List of United States Supreme Court cases, volume 275

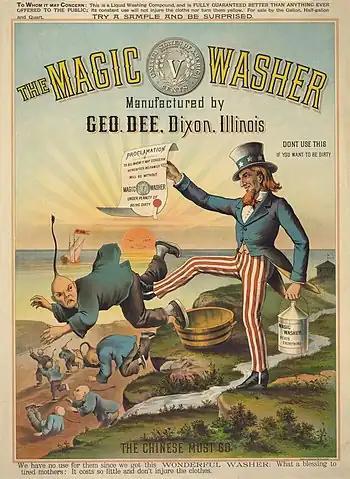
An 1886 advertisement for "Magic Washer" detergent: "The Chinese Must Go"

In "Lum v. Rice", 275 U.S. 78 (1927), the Supreme Court upheld blatant "de jure" discrimination against Asian-Americans, holding that the exclusion on account of race of a child of Chinese ancestry from a public school did not violate the Fourteenth Amendment to the United States Constitution. The decision effectively approved the exclusion of "any" minority children from schools reserved for whites. Earl Brewer, a former governor of Mississippi, represented the Lums, arguing that forcing their girls to attend the inferior school for non-white children violated their Fourteenth Amendment rights, and that since they were not Black they should be allowed to attend the schools for whites. He was able to win the writ of mandamus they sought, but then the school district appealed to the Mississippi Supreme Court which unanimously reversed the lower court, holding that Mississippi's constitution and laws clearly distinguished Asians ("Mongolians", it called them) from whites, so the Lums could not attend white schools. On review in the U.S. Supreme Court, Chief Justice William Howard Taft's unanimous opinion ended with a pronouncement that all racial segregation in schools was constitutional. While it was overturned by "Brown v. Board of Education" a quarter-century later, it gave greater legal foundation to educational segregation in the short term and set back efforts to end it. It is remembered today for increasing the scope of permissible segregation. Historian and educator James Loewen called "Lum" "the most racist Supreme Court decision in the twentieth century". Legal scholar Jamal Greene has called it an "ugly and unfortunate" decision. "The Court's ruling had established a precedent more powerful than the Lum family could have imagined", observed Adrienne Berard, in "Water Tossing Boulders", a history of the case. "By fighting, they had only made the enemy stronger."